Germanic peoples

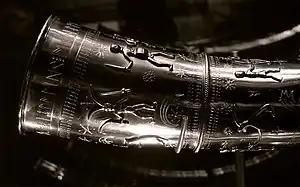
An image of a museum reproduction of one of the two golden horns of Gallehus, found in Denmark and dating to the early fifth century. Composed in Proto-Norse, the Elder Futhark inscription on the horn features the earliest known generally accepted example of Germanic alliterative verse.

Merovingian Frankia became divided into three subkingdoms: Austrasia in the east around the Rhine and Meuse, Neustria in the west around Paris, and Burgundy in the southeast around Chalon-sur-Saône. The Franks ruled a multilingual and multi-ethnic kingdom, divided between a mostly Romance-speaking West and a mostly Germanic-speaking east, that integrated former Roman elites but remained centered on a Frankish ethnic identity. In 687, the Pippinids came to control the Merovingian rulers as mayors of the palace in Neustria. Under their direction, the subkingdoms of Frankia were reunited. Following the mayoralty of Charles Martel, the Pippinids replaced the Merovingians as kings in 751, when Charles's son Pepin the Short became king and founded the Carolingian dynasty. His son, Charlemagne, would go on to conquer the Lombards, Saxons, and Bavarians. Charlemagne was crowned Roman emperor in 800 and regarded his residence of Aachen as the new Rome.